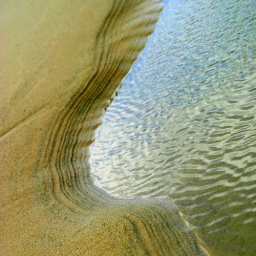
I loved the way the water has receded in steps in the sand leaving layers.